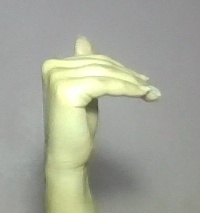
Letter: khaa